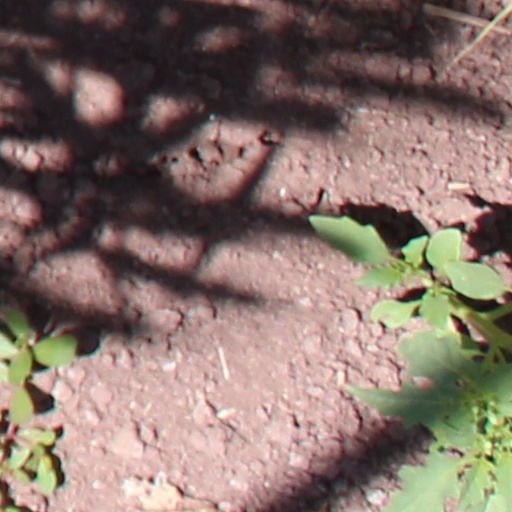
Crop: wheat